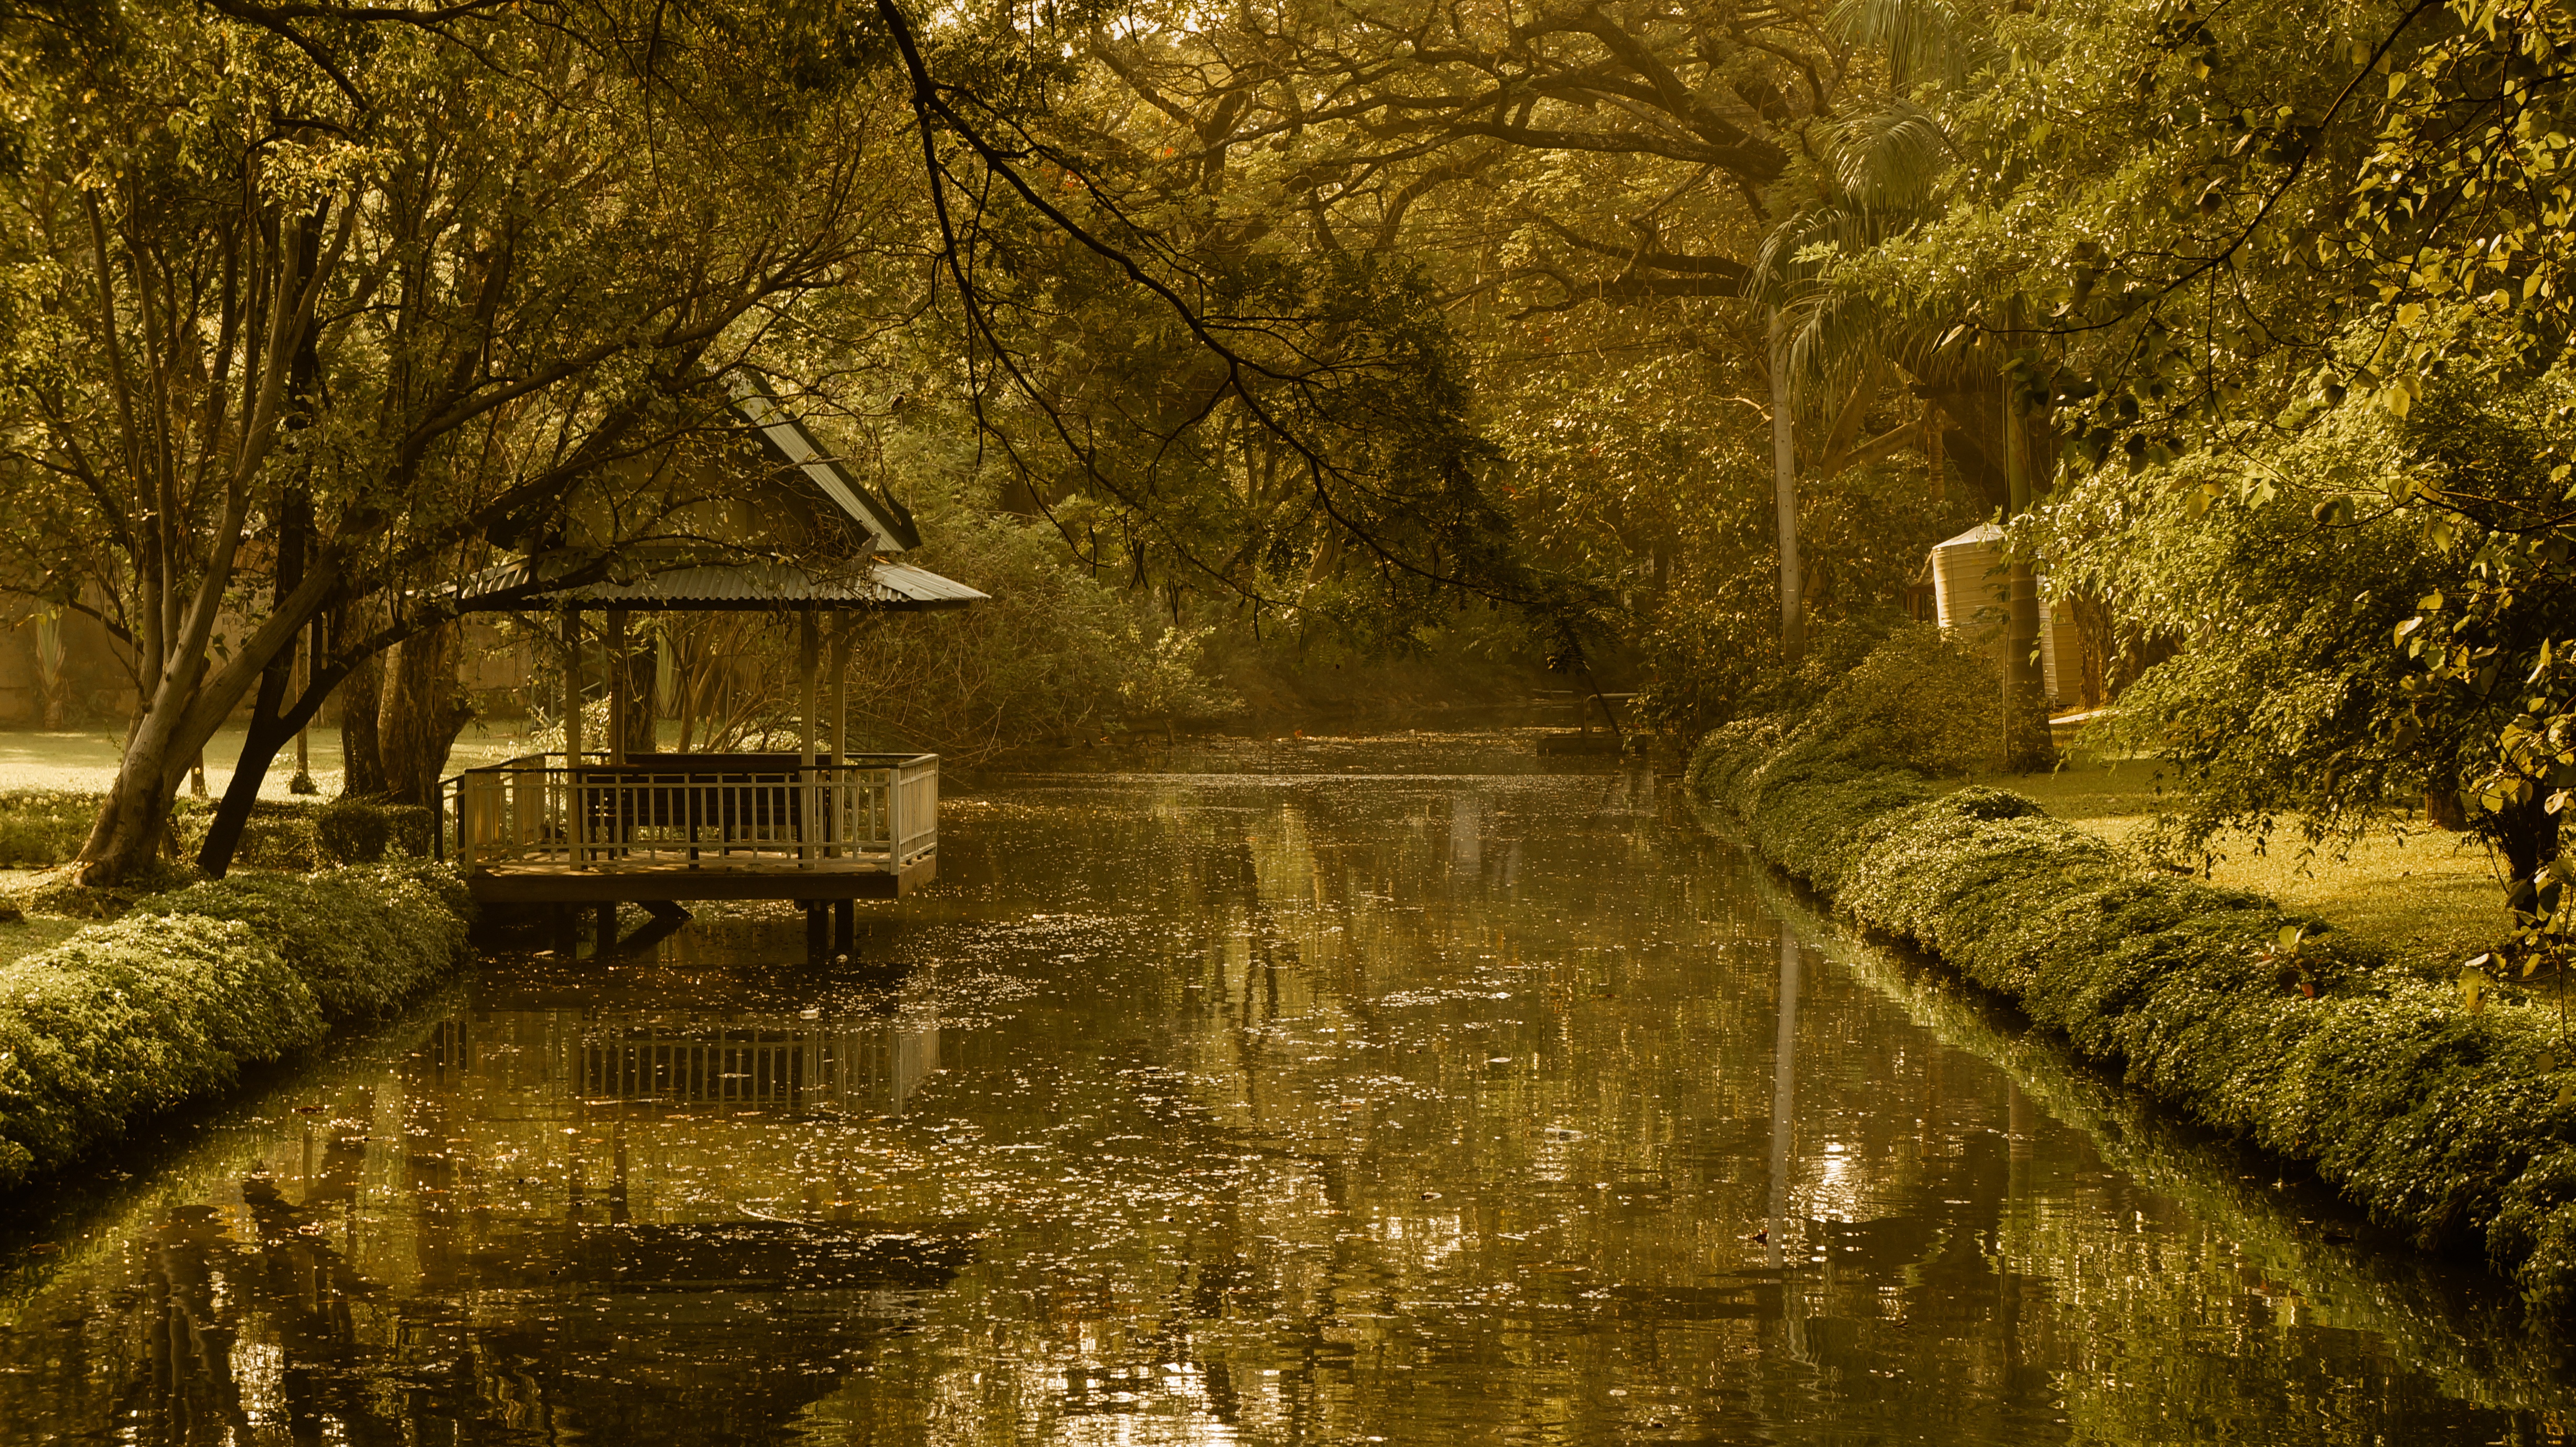
landscape, tree, water, nature, forest, sunlight, morning, leaf, flower, river, canal, stream, reflection, autumn, season, waterway, woodland, habitat, rural area, addition, nakhon pathom, sala rim nam